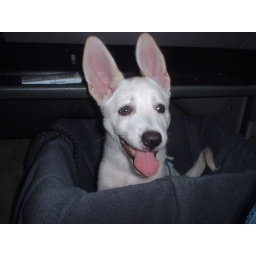
little puppy in a big truck